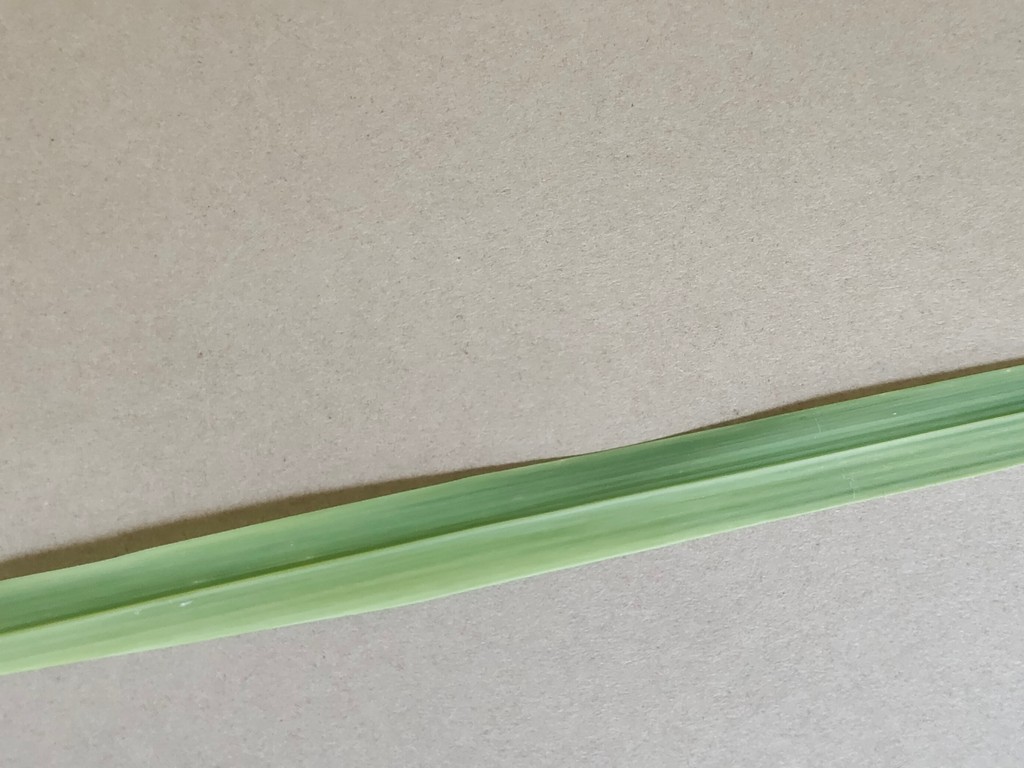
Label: Healthy